Nights into Dreams

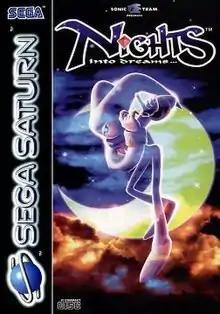
European cover art

is a 1996 action game developed by Sonic Team and published by Sega for the Sega Saturn. The story follows the teenagers Elliot Edwards and Claris Sinclair, who enter Nightopia, a dream world where all dreams take place. With the help of Nights, an exiled "Nightmaren", they begin a journey to stop the evil ruler Wizeman from destroying Nightopia and consequently the real world. Players control Nights flying through Elliot and Claris's dreams to gather enough energy to defeat Wizeman and save Nightopia. The game is presented in 3D and imposes time limits on every level, in which the player must accumulate points to proceed.